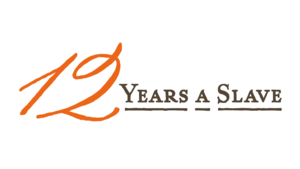
Logo du film Twelve Years a Slave sorti en 2013, réalisé par Steve McQueen Español: Logotipo de la película 12 Years a Slave (12 años de esclavitud), dirigida por Steve McQueen y protagonizada por Chiwetel